Focal molography

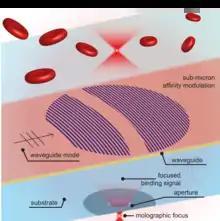
"FIG. 1. Working principle of focal molography: A submicrometer affinity modulation formed by specific binders is exposed to a biological sample (e.g., blood). The mode of a high-refractive-index waveguide provides dark-field illumination of the molecules near the sensor surface and enhances the light intensity. The shape of the pattern acts as a diffractive lens, which concentrates the diffracted signal into a focal spot, whereas the background intensity is diluted over the entire solid angle. (Figure reproduced from ")

Christof Fattinger at Hoffmann-La-Roche in Basel already conceived the physical principles of focal molography in the 1990s when he investigated the bidiffractive grating-coupler. Yet it only emerged in a scientific collaboration between ETH Zürich and the Roche Innovation Center Basel in Switzerland from 2014 to 2020.